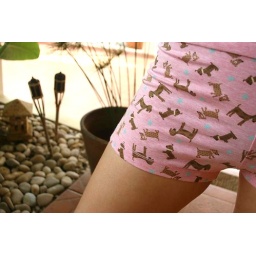
lots of cute dogs on my short, which i bought in USA last year.